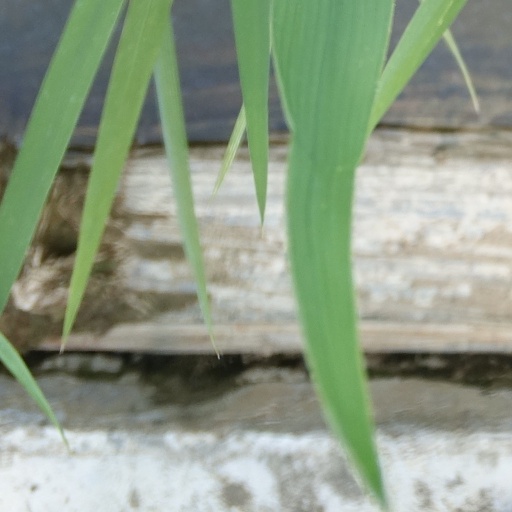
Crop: rice